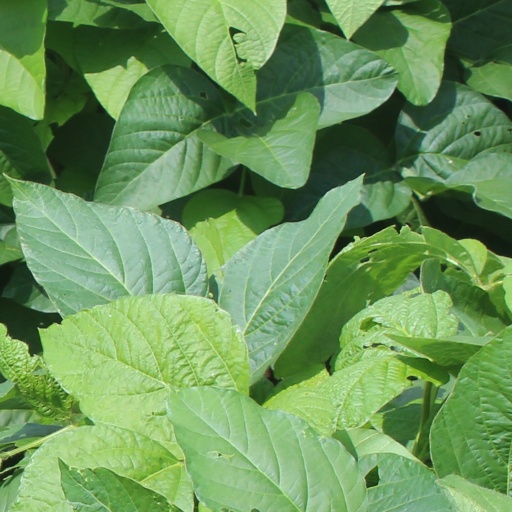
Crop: soybean